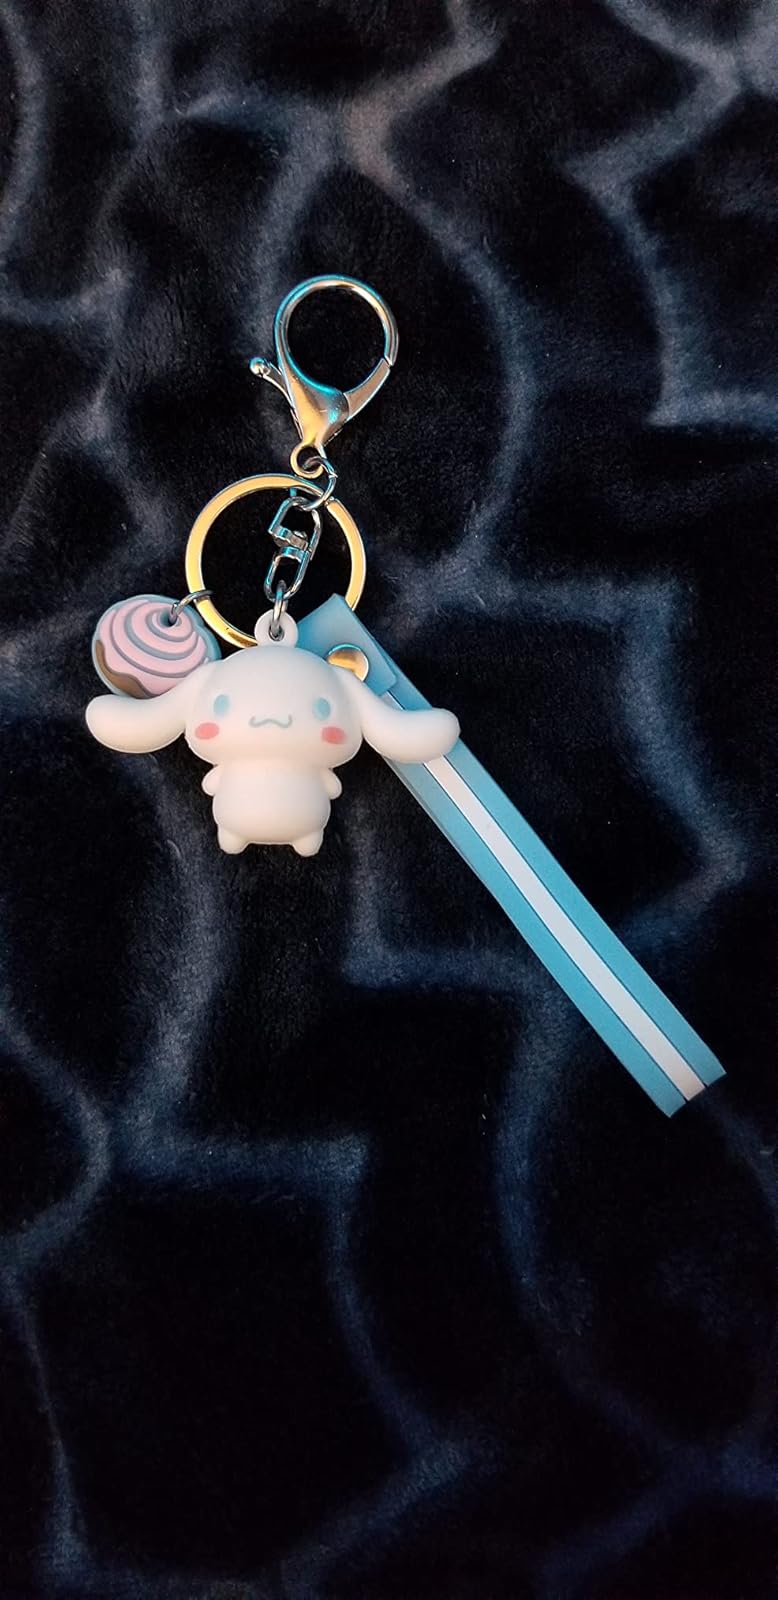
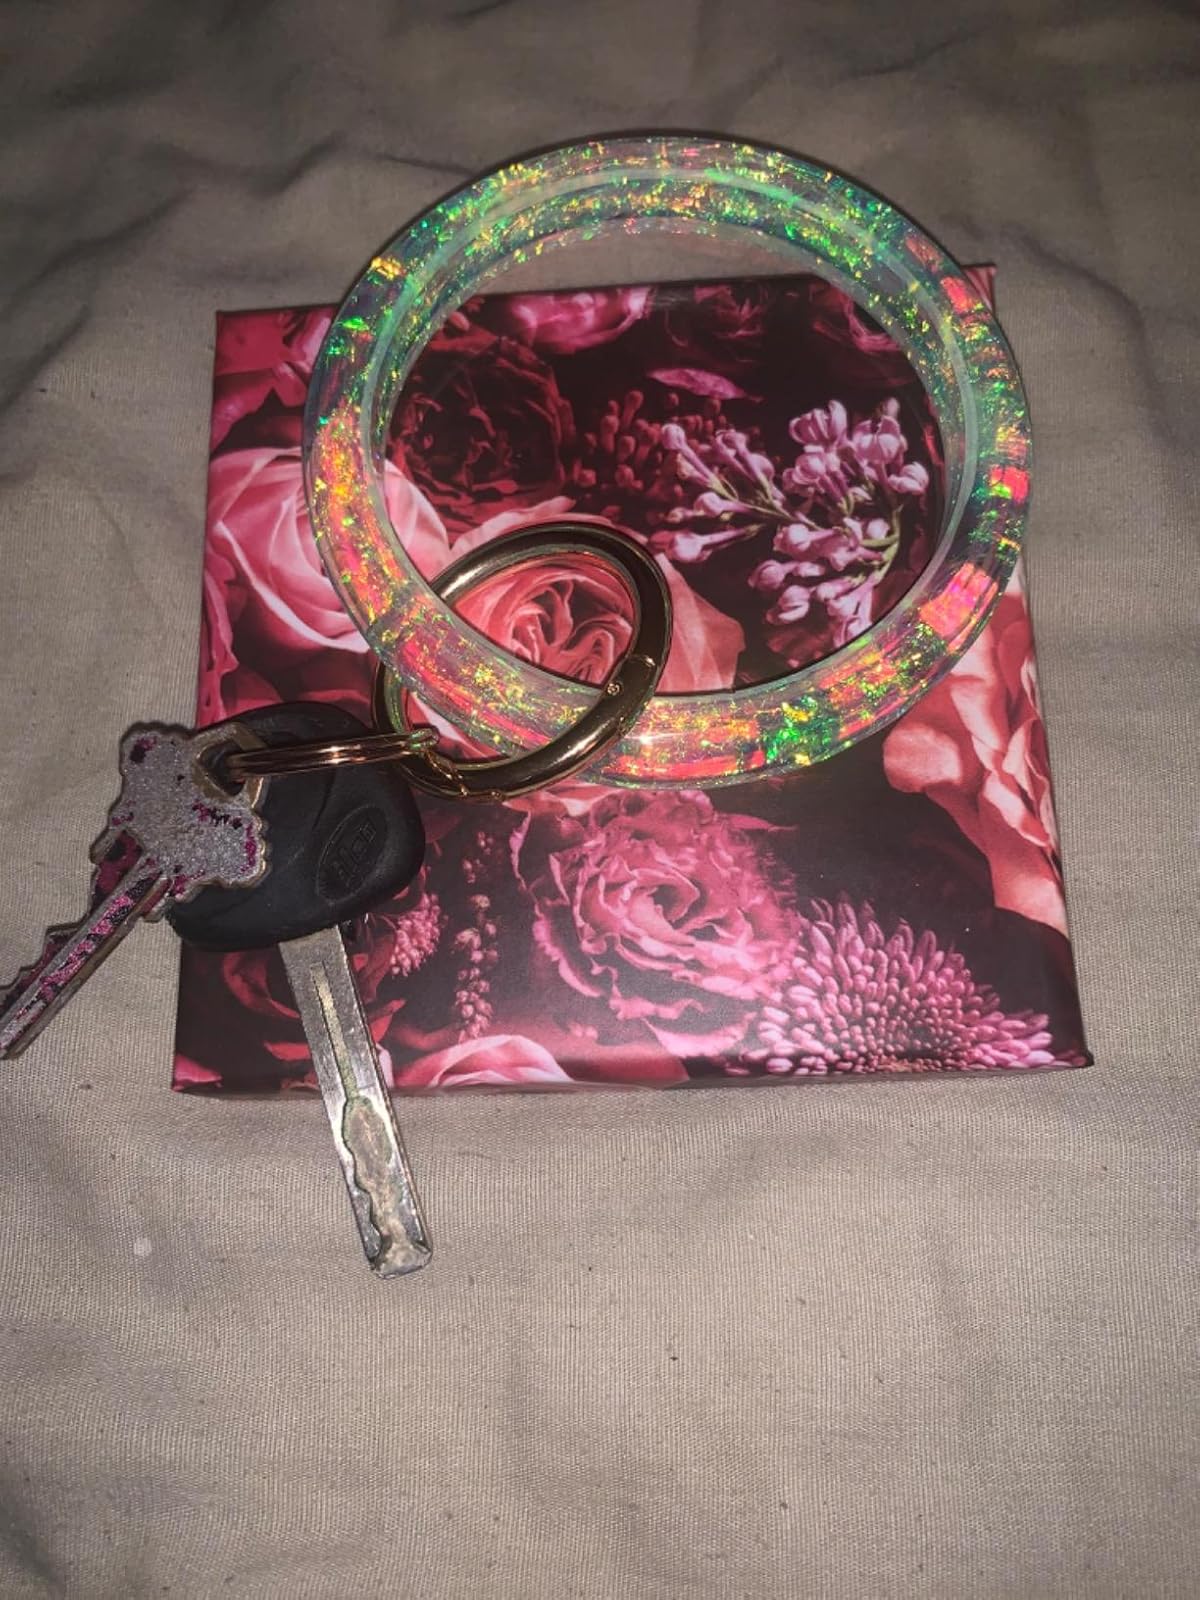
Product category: accessories_keychain
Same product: no